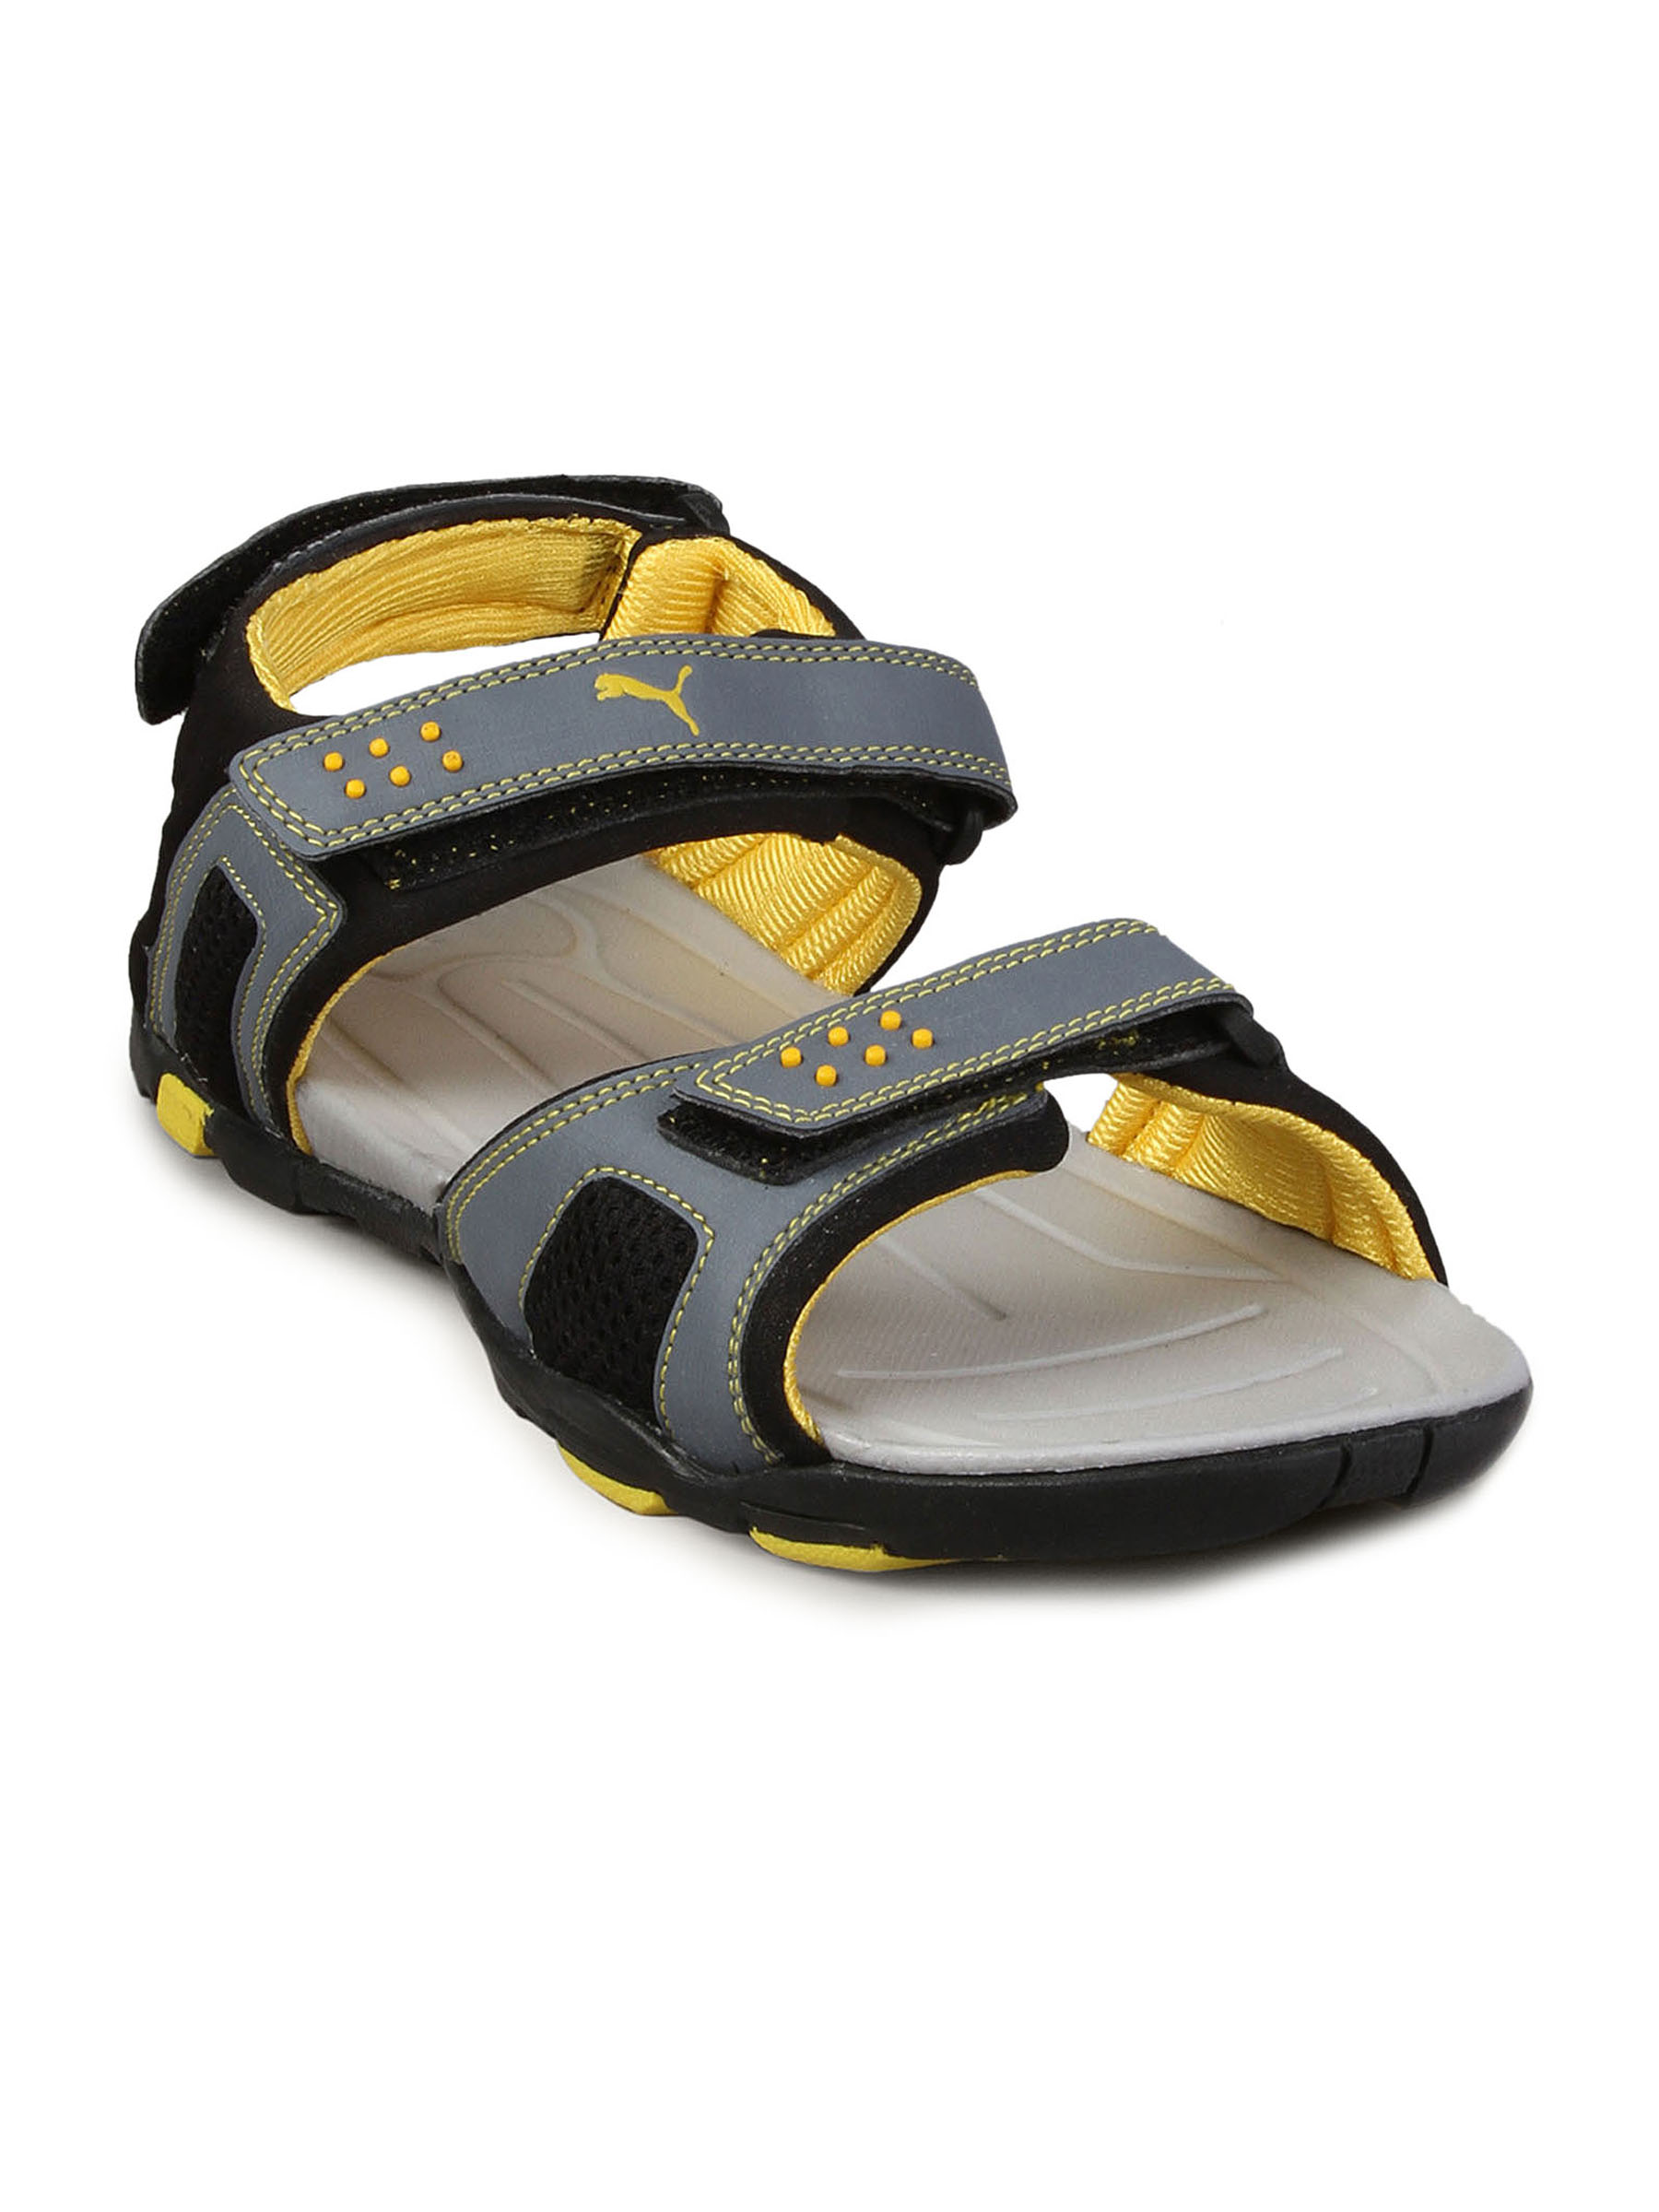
Puma Men Argon Black Yellow Sandal
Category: Footwear / Sandal / Sandals
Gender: Men
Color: Black
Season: Summer 2011
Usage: Casual